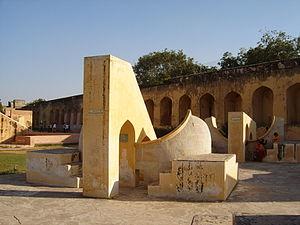
Observatoire de Jaipur, les cadrans zodiaquaux. Novembre 2005
Le Yantra Mandir est un observatoire astronomique établi à Jaipur au Rajasthan, au nord-ouest de l’Inde. Il est constitué d’une série d’instruments astronomiques, construits sur ordre du mahârâja Jai Singh II dans sa nouvelle capitale de Jaipur entre 1727 et 1733. Il s’inspire d’un autre observatoire que Jai Singh II avait fait édifier précédemment à Delhi, capitale de l'Empire moghol. Il en fit également bâtir trois autres, à Bénarès, Mathura et Ujjain, mais celui de Jaipur est le plus important.